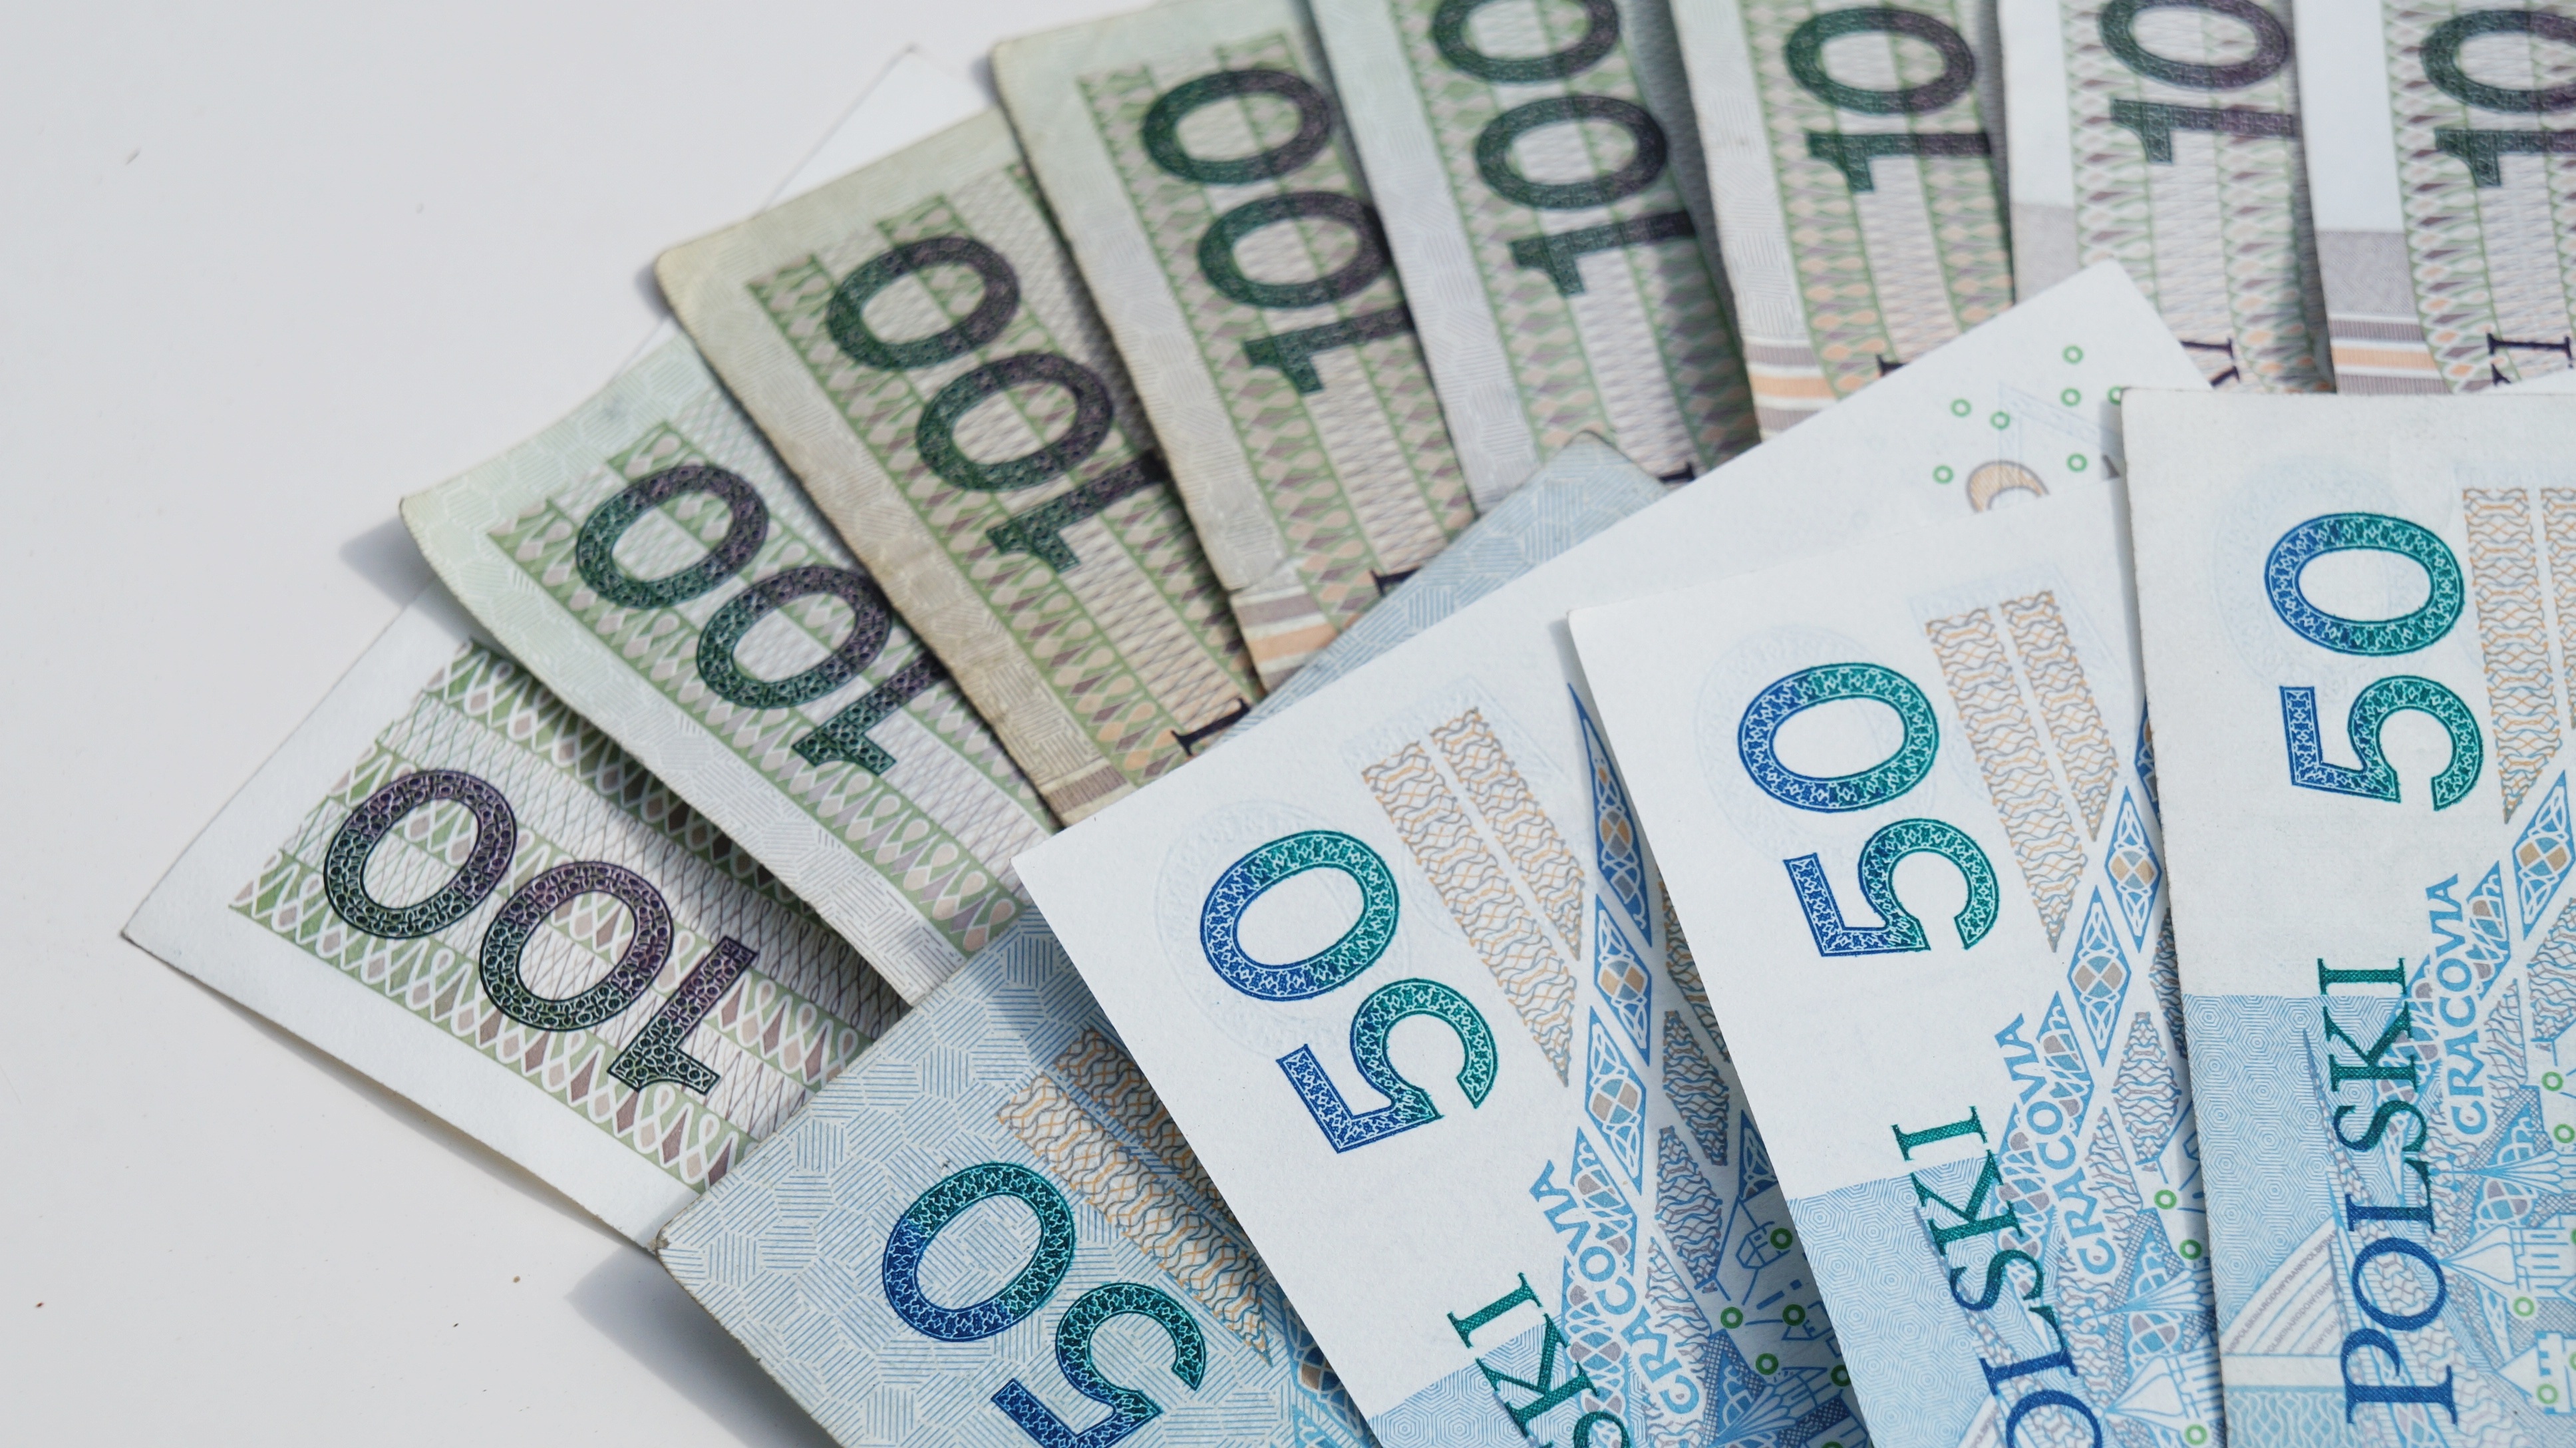
golden, money, business, shopping, paper, label, wallet, brand, cash, font, currency, dollar, polish, pln, payment, savings, finance, euro banknotes, amount, means of payment, earnings, banknote, pay, bills, a wealth of, one hundred dollars, fifty dollars